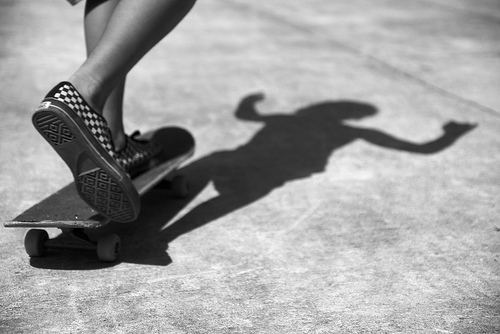
question: 何人の人がいますか？
answer: 一人

question: どんな人がいますか？
answer: 大人の女性

question: 女性は何をしていますか？
answer: スケートボード

question: 女性は手をどうしていますか？
answer: 両手を横に広げている

question: スケートボードはいくつありますか？
answer: 一つ

question: 女性はどんな靴を履いていますか？
answer: スニーカー

question: 女性は右足をどうしていますか？
answer: スケートボードの後ろに爪先を乗せている

question: どんな天候ですか？
answer: 晴れ